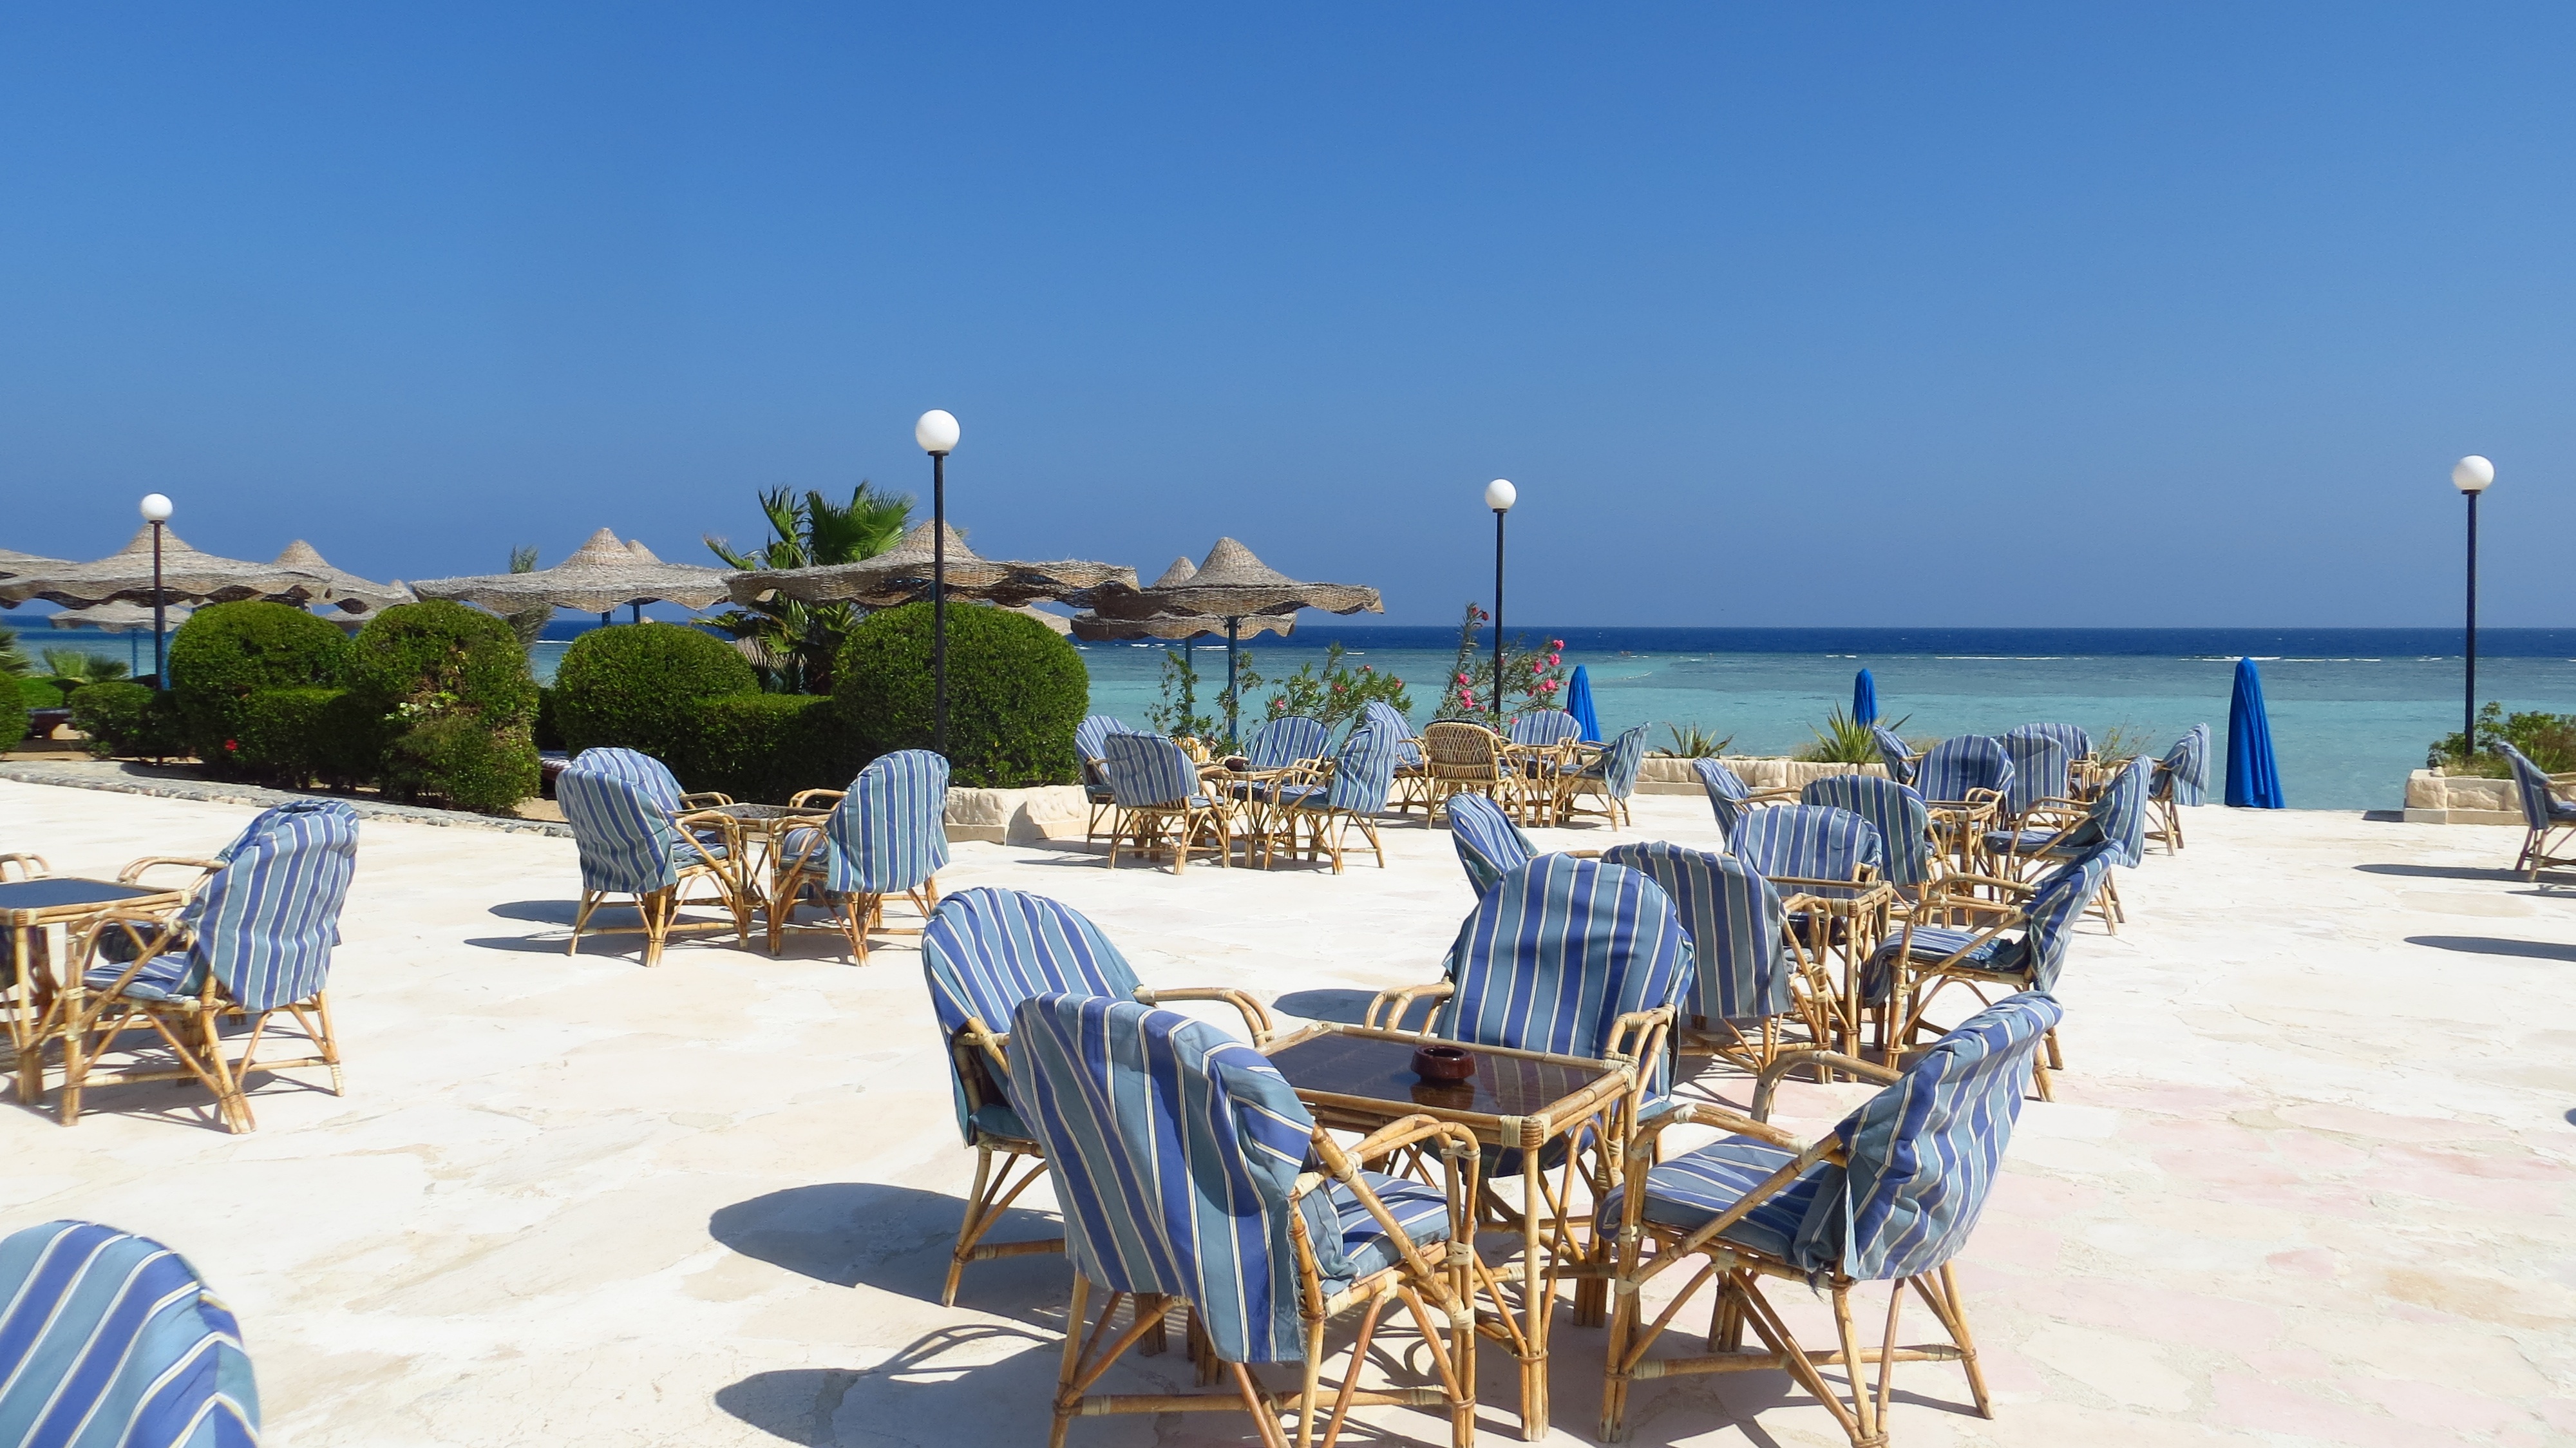
beach, sea, villa, vacation, holiday, property, blue, tourism, leisure, relaxation, hotel, resort, umbrellas, tables, estate, sunny day